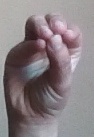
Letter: ha